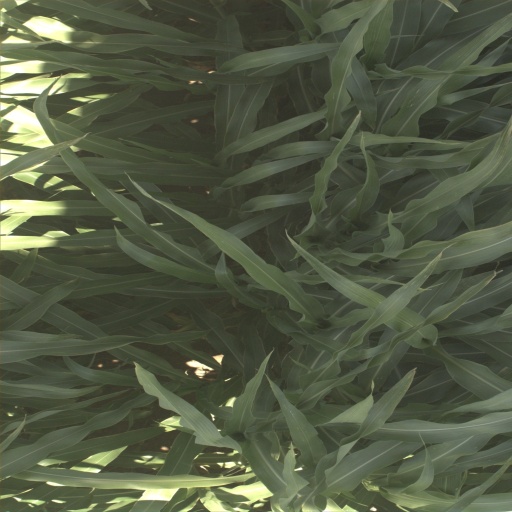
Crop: sorghum